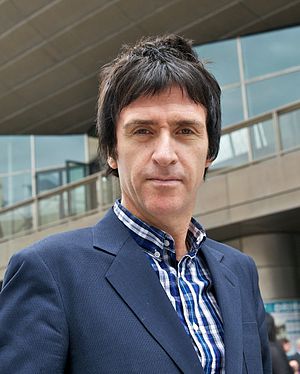
Johnny Marr
Johnny Marr i 2012.
Johnny Marr er en engelsk guitarist og sangskriver, som for alvor slog igennem som guitarist i The Smiths. Han skrev musikken til næsten alle gruppens numre i et frugtbart musikalsk samarbejde med forsangeren Morrissey.